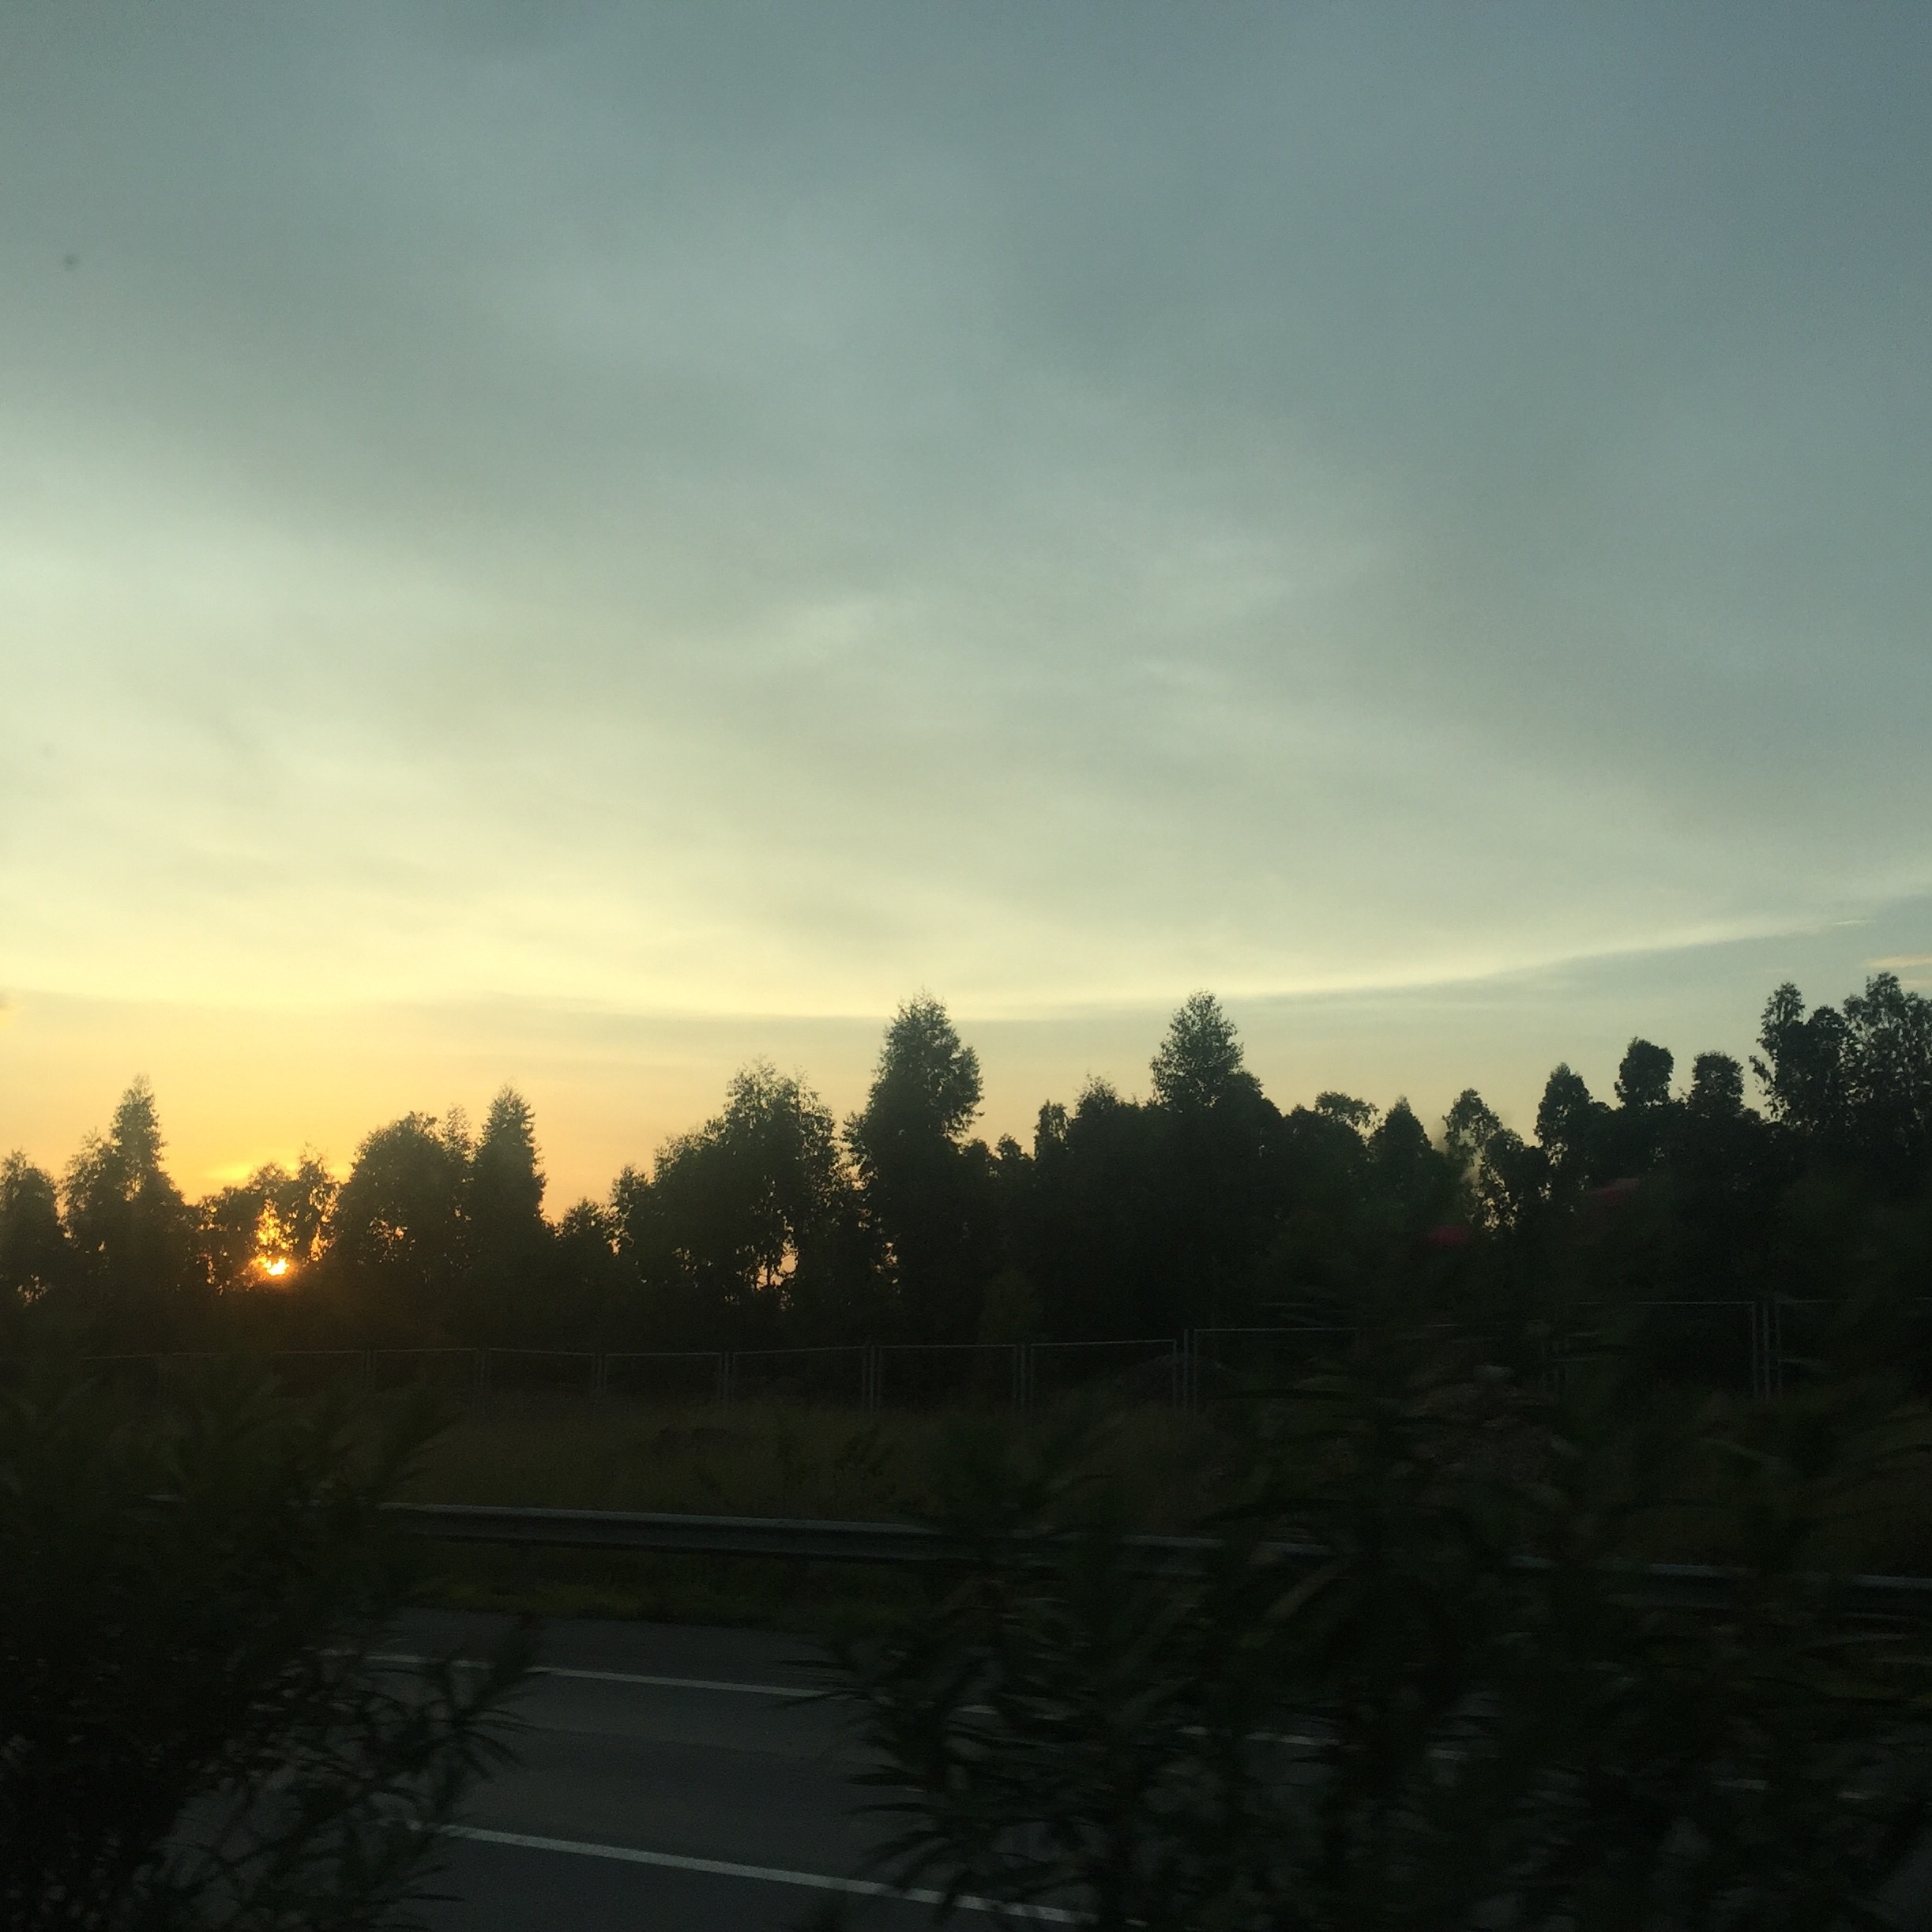
tree, nature, cloud, sky, sun, sunrise, sunset, sunlight, morning, hill, dawn, dusk, evening, atmospheric phenomenon